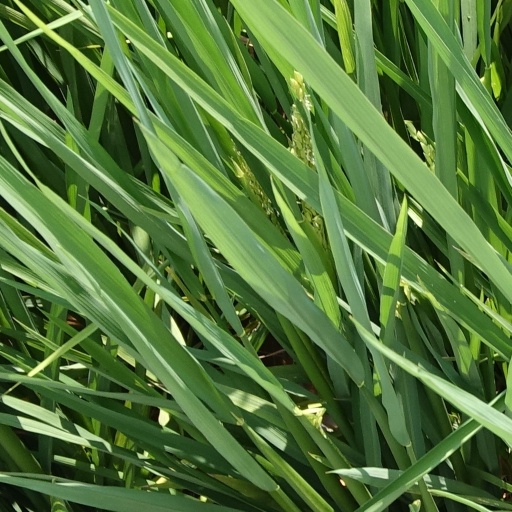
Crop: rice